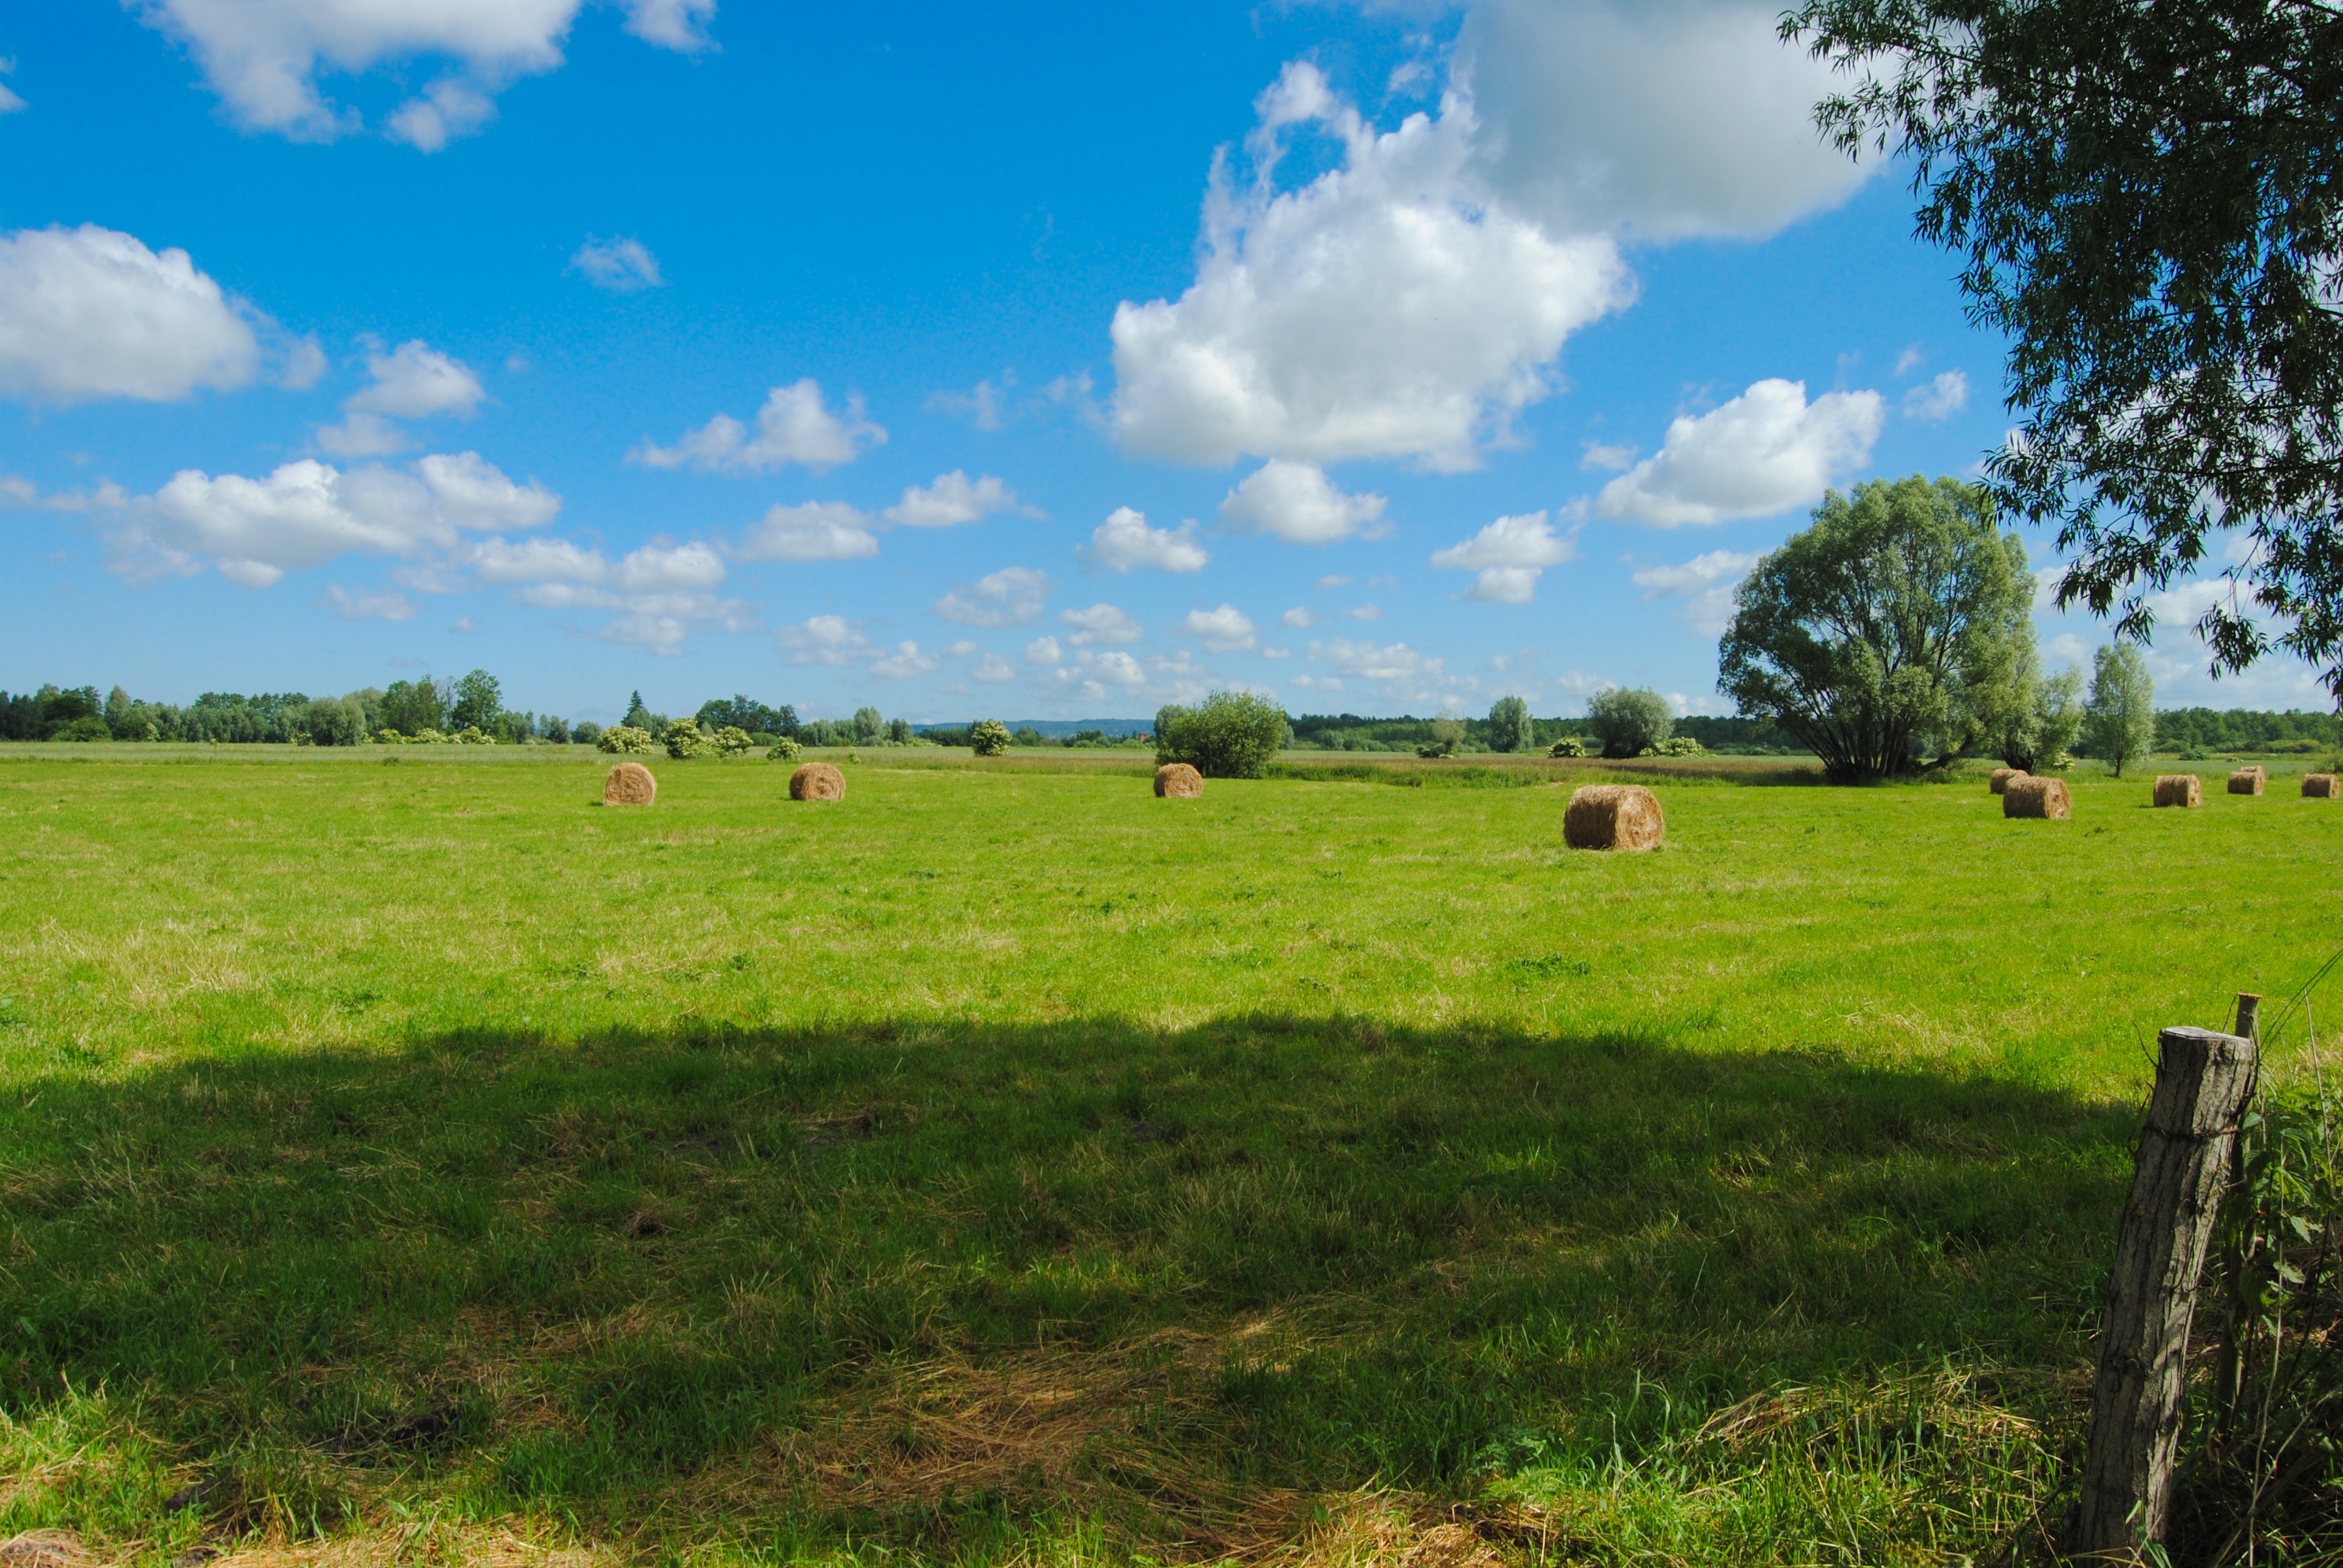
landscape, grass, field, farm, lawn, meadow, prairie, hill, pasture, grazing, ranch, agriculture, savanna, plain, clouds, grassland, plateau, habitat, ecosystem, steppe, rural area, natural environment, land lot